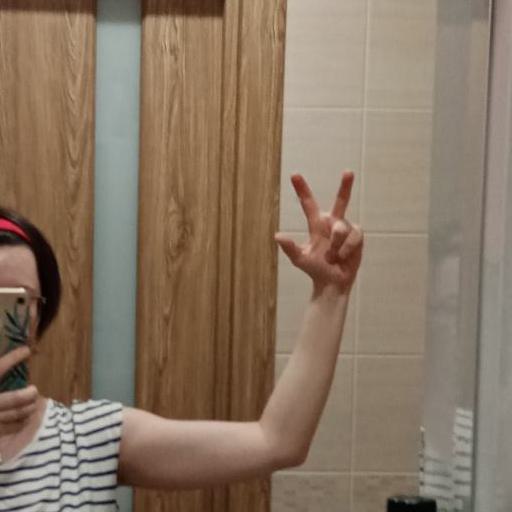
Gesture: three2